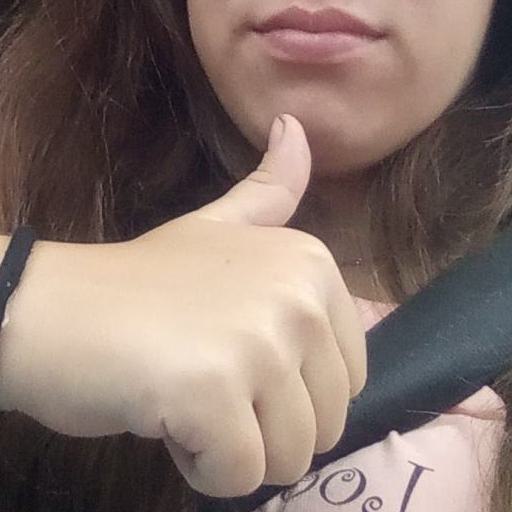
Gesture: like